SMS Grosser Kurfürst (1875)

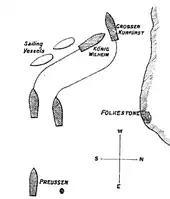
Diagram of the maneuvers of the German flotilla

Five minutes after entering the Dover strait, Batsch ordered to close to within as the waterway narrowed. Monts took direct command of the helm to comply with Batsch's command. At 09:00, the ships passed the narrowest point in the straits; they steamed at a speed of . Shortly thereafter, while passing Folkestone, the ships encountered a barque and a brig sailing on a southeast course, some from the German vessels. In accordance with maritime regulations, and turned to starboard to avoid a collision with the merchant vessels. conformed with the maneuver, but she and accidentally closed with each other. Monts ordered his ship's engines to full power and turned hard to starboard in an attempt to avoid the flagship, while Batsch ordered hard to port, but neither vessel was able to turn in time. found herself pointed directly at ; her ram bow tore a large hole in s side. The collision was so severe that was pushed back to port and part of her mizzenmast was torn off, among other damage to the upper works of the ship. Most of the ship's boats on the port side were also destroyed.